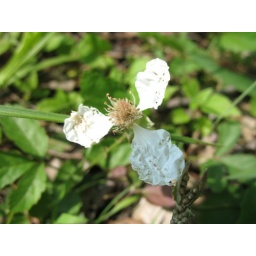
flowers at white rock lake near east lawther and the sailboat docks